Piecing Me Together

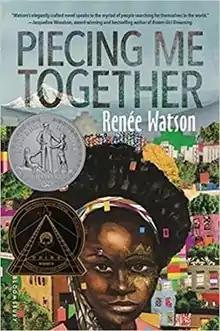
First edition

Piecing Me Together is a 2017 young adult novel written by Renée Watson. The first person novel tells the story of Jade, an ambitious African American high school student. The book, a "New York Times" best seller, was well reviewed and won several awards.